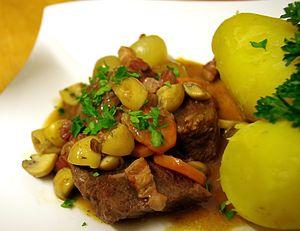
Le repas gastronomique des Français est l’une des premières traditions culinaires enregistrées sur la liste représentative du patrimoine culturel immatériel de l'humanité. À travers cette inscription, le 16 novembre 2010, la spécificité du repas français a été reconnue, au même titre que de nombreuses traditions sociales et culinaires dans le monde : la cuisine mexicaine, la diète méditerranéenne, le Washoku, et plus récemment l’art du pizzaiolo napolitain.